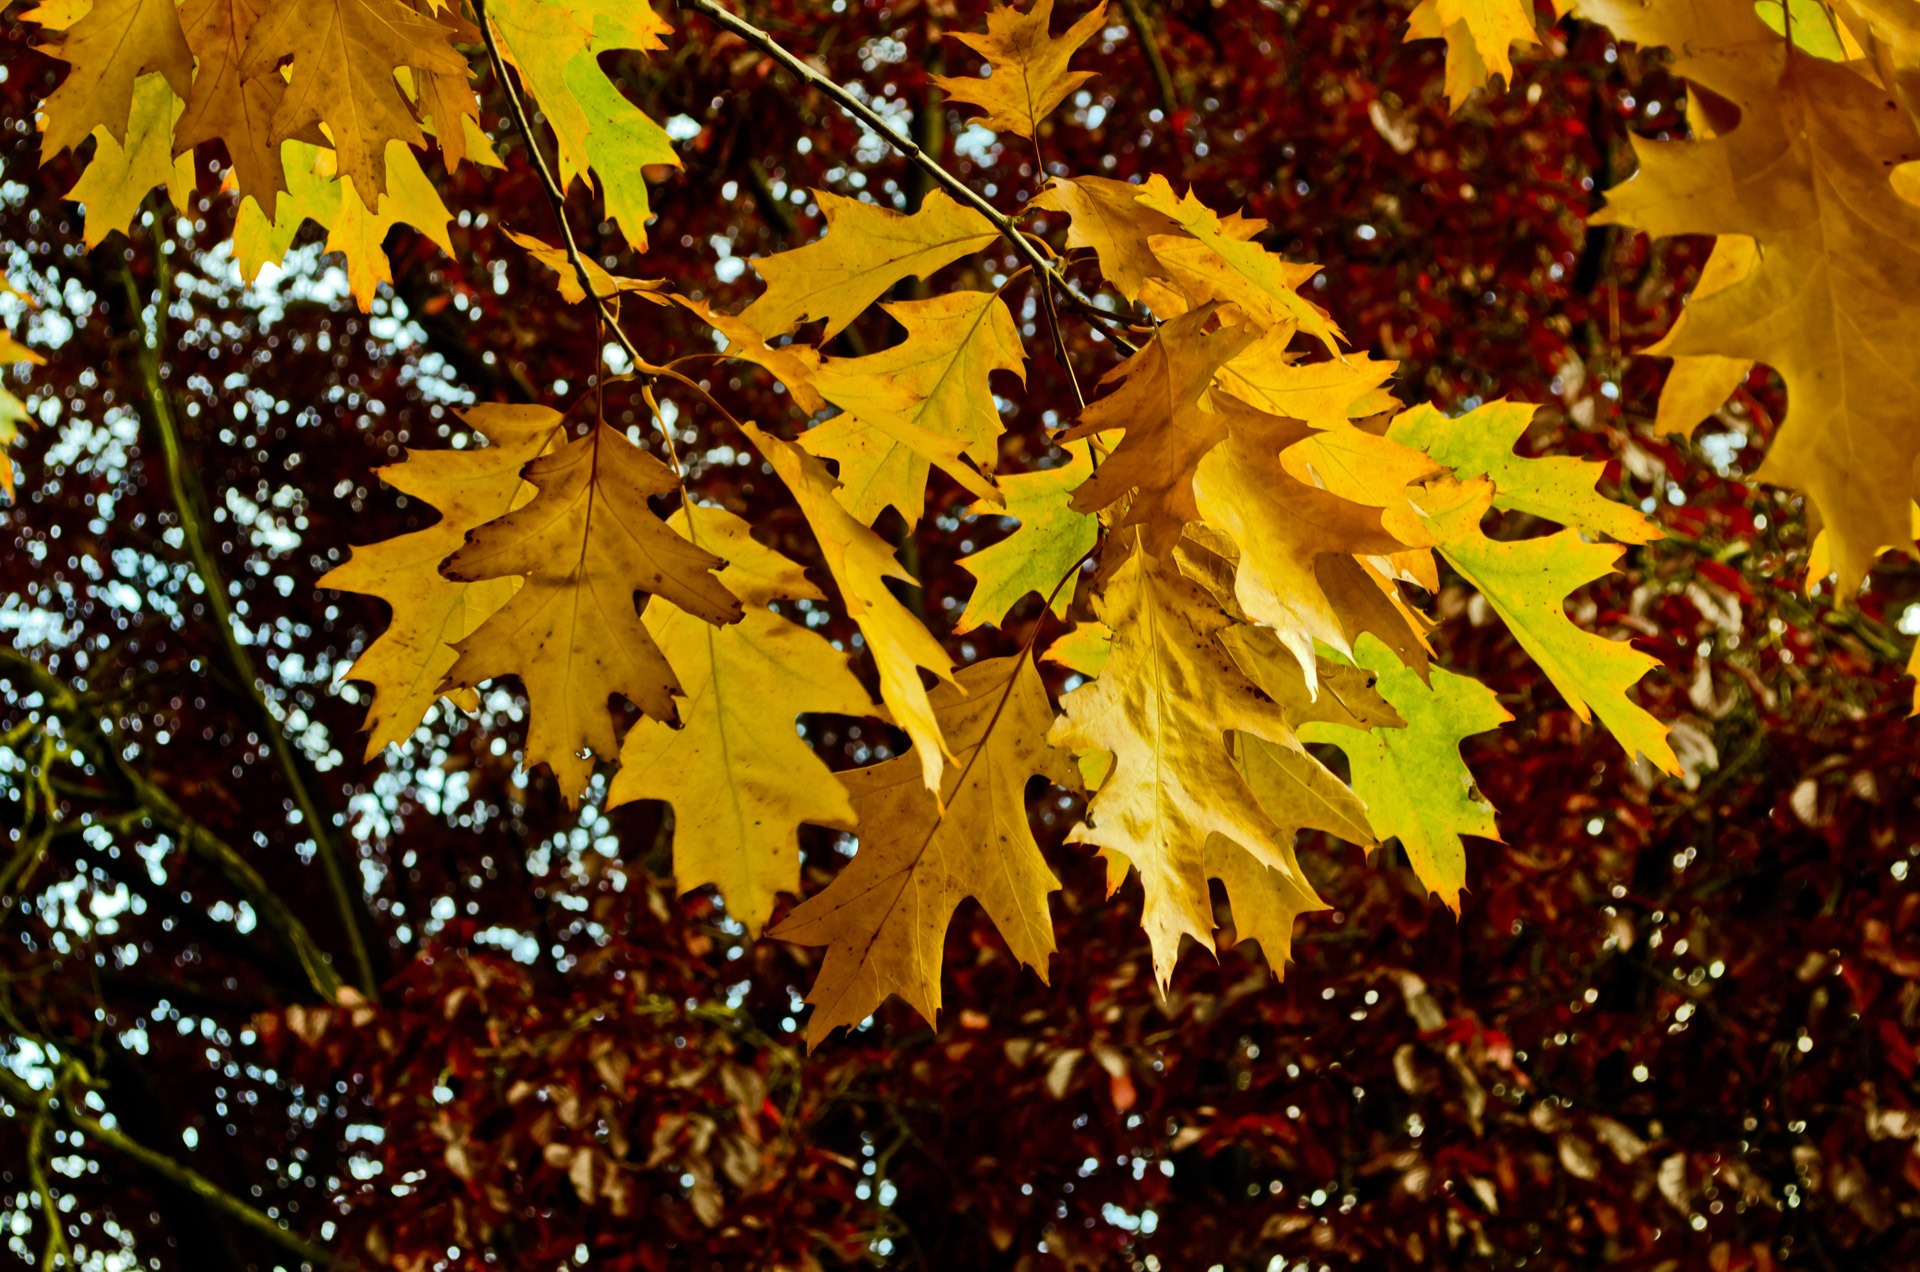
tree, nature, branch, plant, sunlight, leaf, flower, color, macro, autumn, yellow, season, maple tree, maple leaf, leaves, colors, background, wallpaper, postcard, collage, decorations, canvas, greeting cards, flowering plant, maidenhair tree, woody plant, land plant